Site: brandenburg
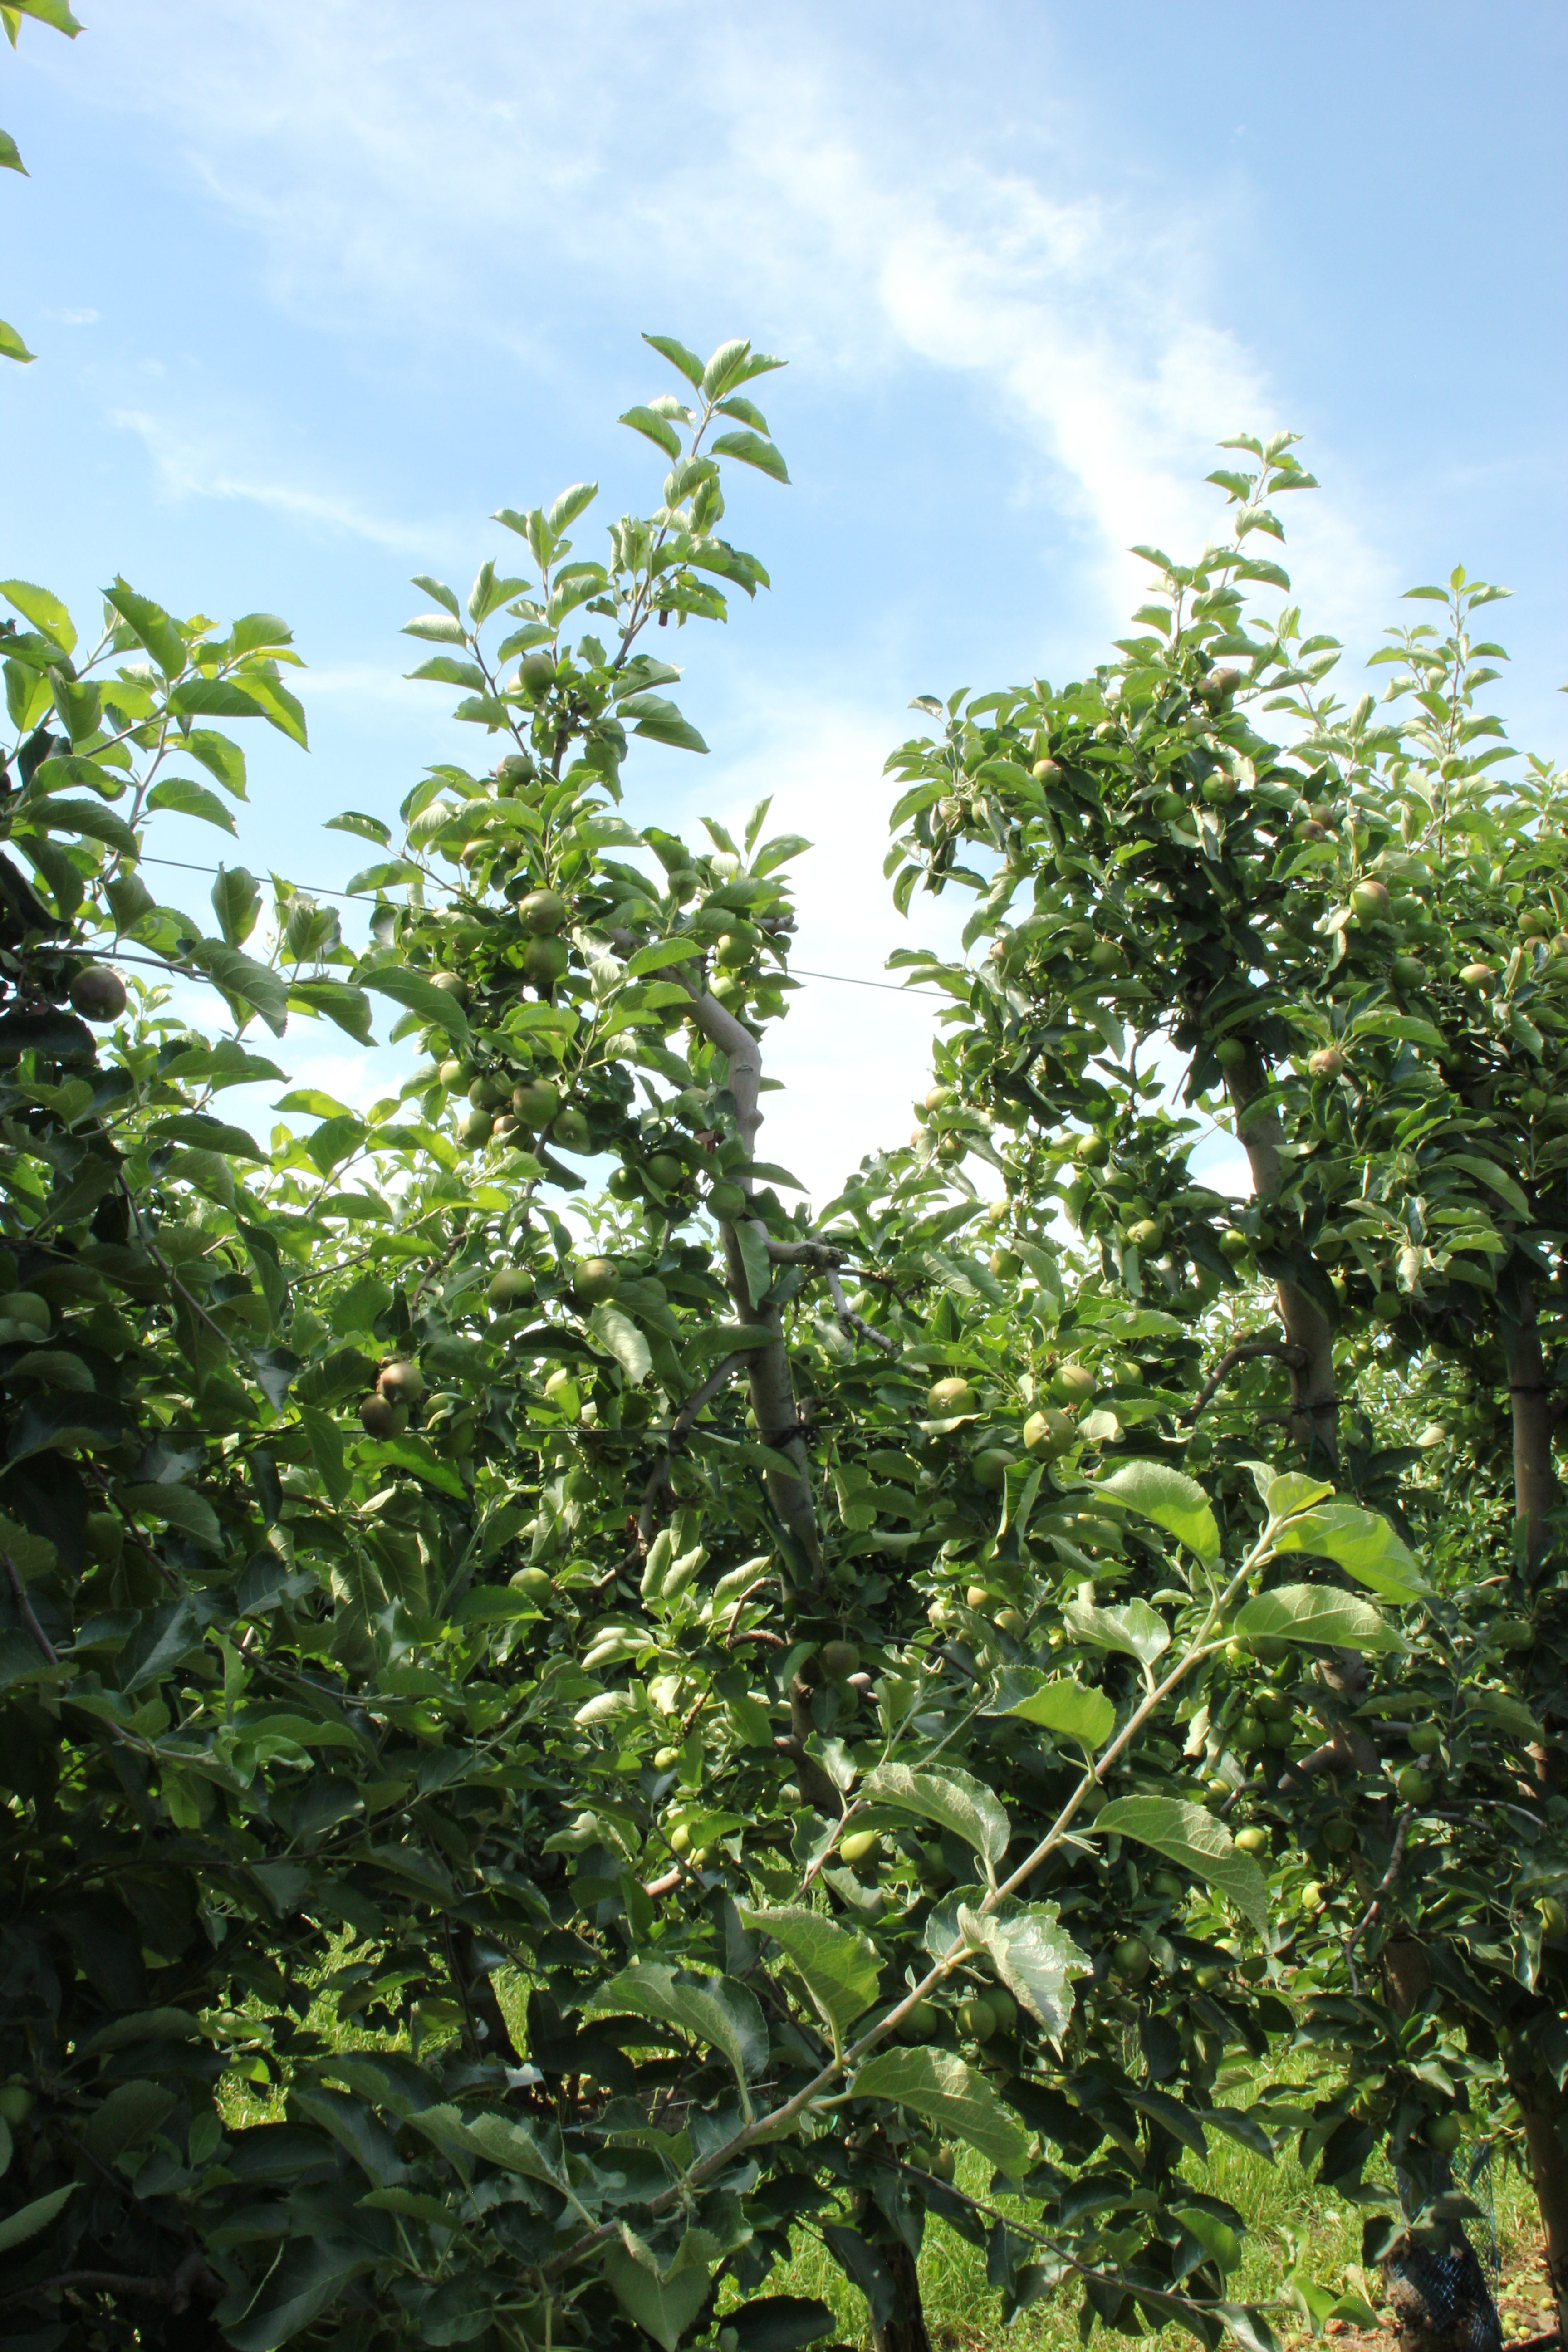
Growth stage (BBCH 74): Development of fruit